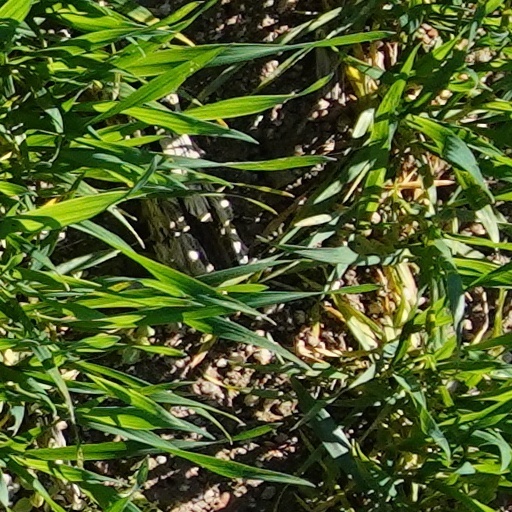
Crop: wheat